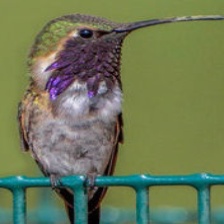
Species: LUCIFER HUMMINGBIRD
Scientific name: CALOTHORAX LUCIFER
ImageNet parent category: hummingbird